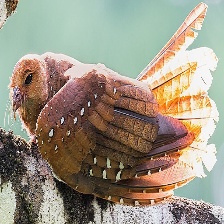
Species: OILBIRD
Scientific name: STEATORNIS CARIPENSIS